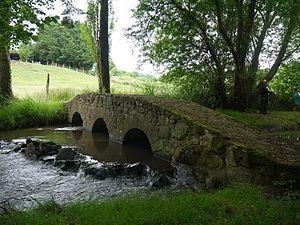
Pont romain Saint-Thomas de Courceriers
Saint-Thomas-de-Courceriers est une commune française, située dans le département de la Mayenne en région Pays de la Loire, peuplée de 185 habitants.